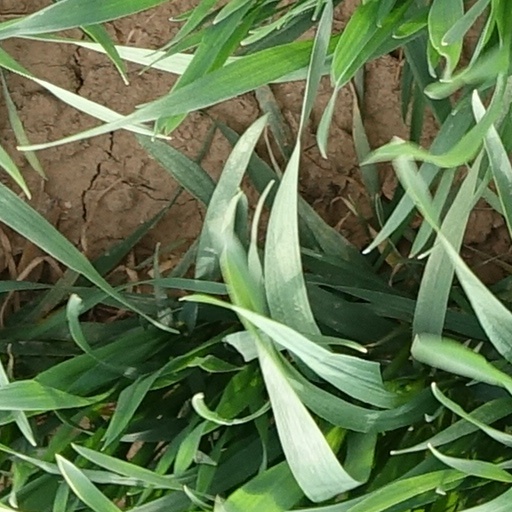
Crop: wheat